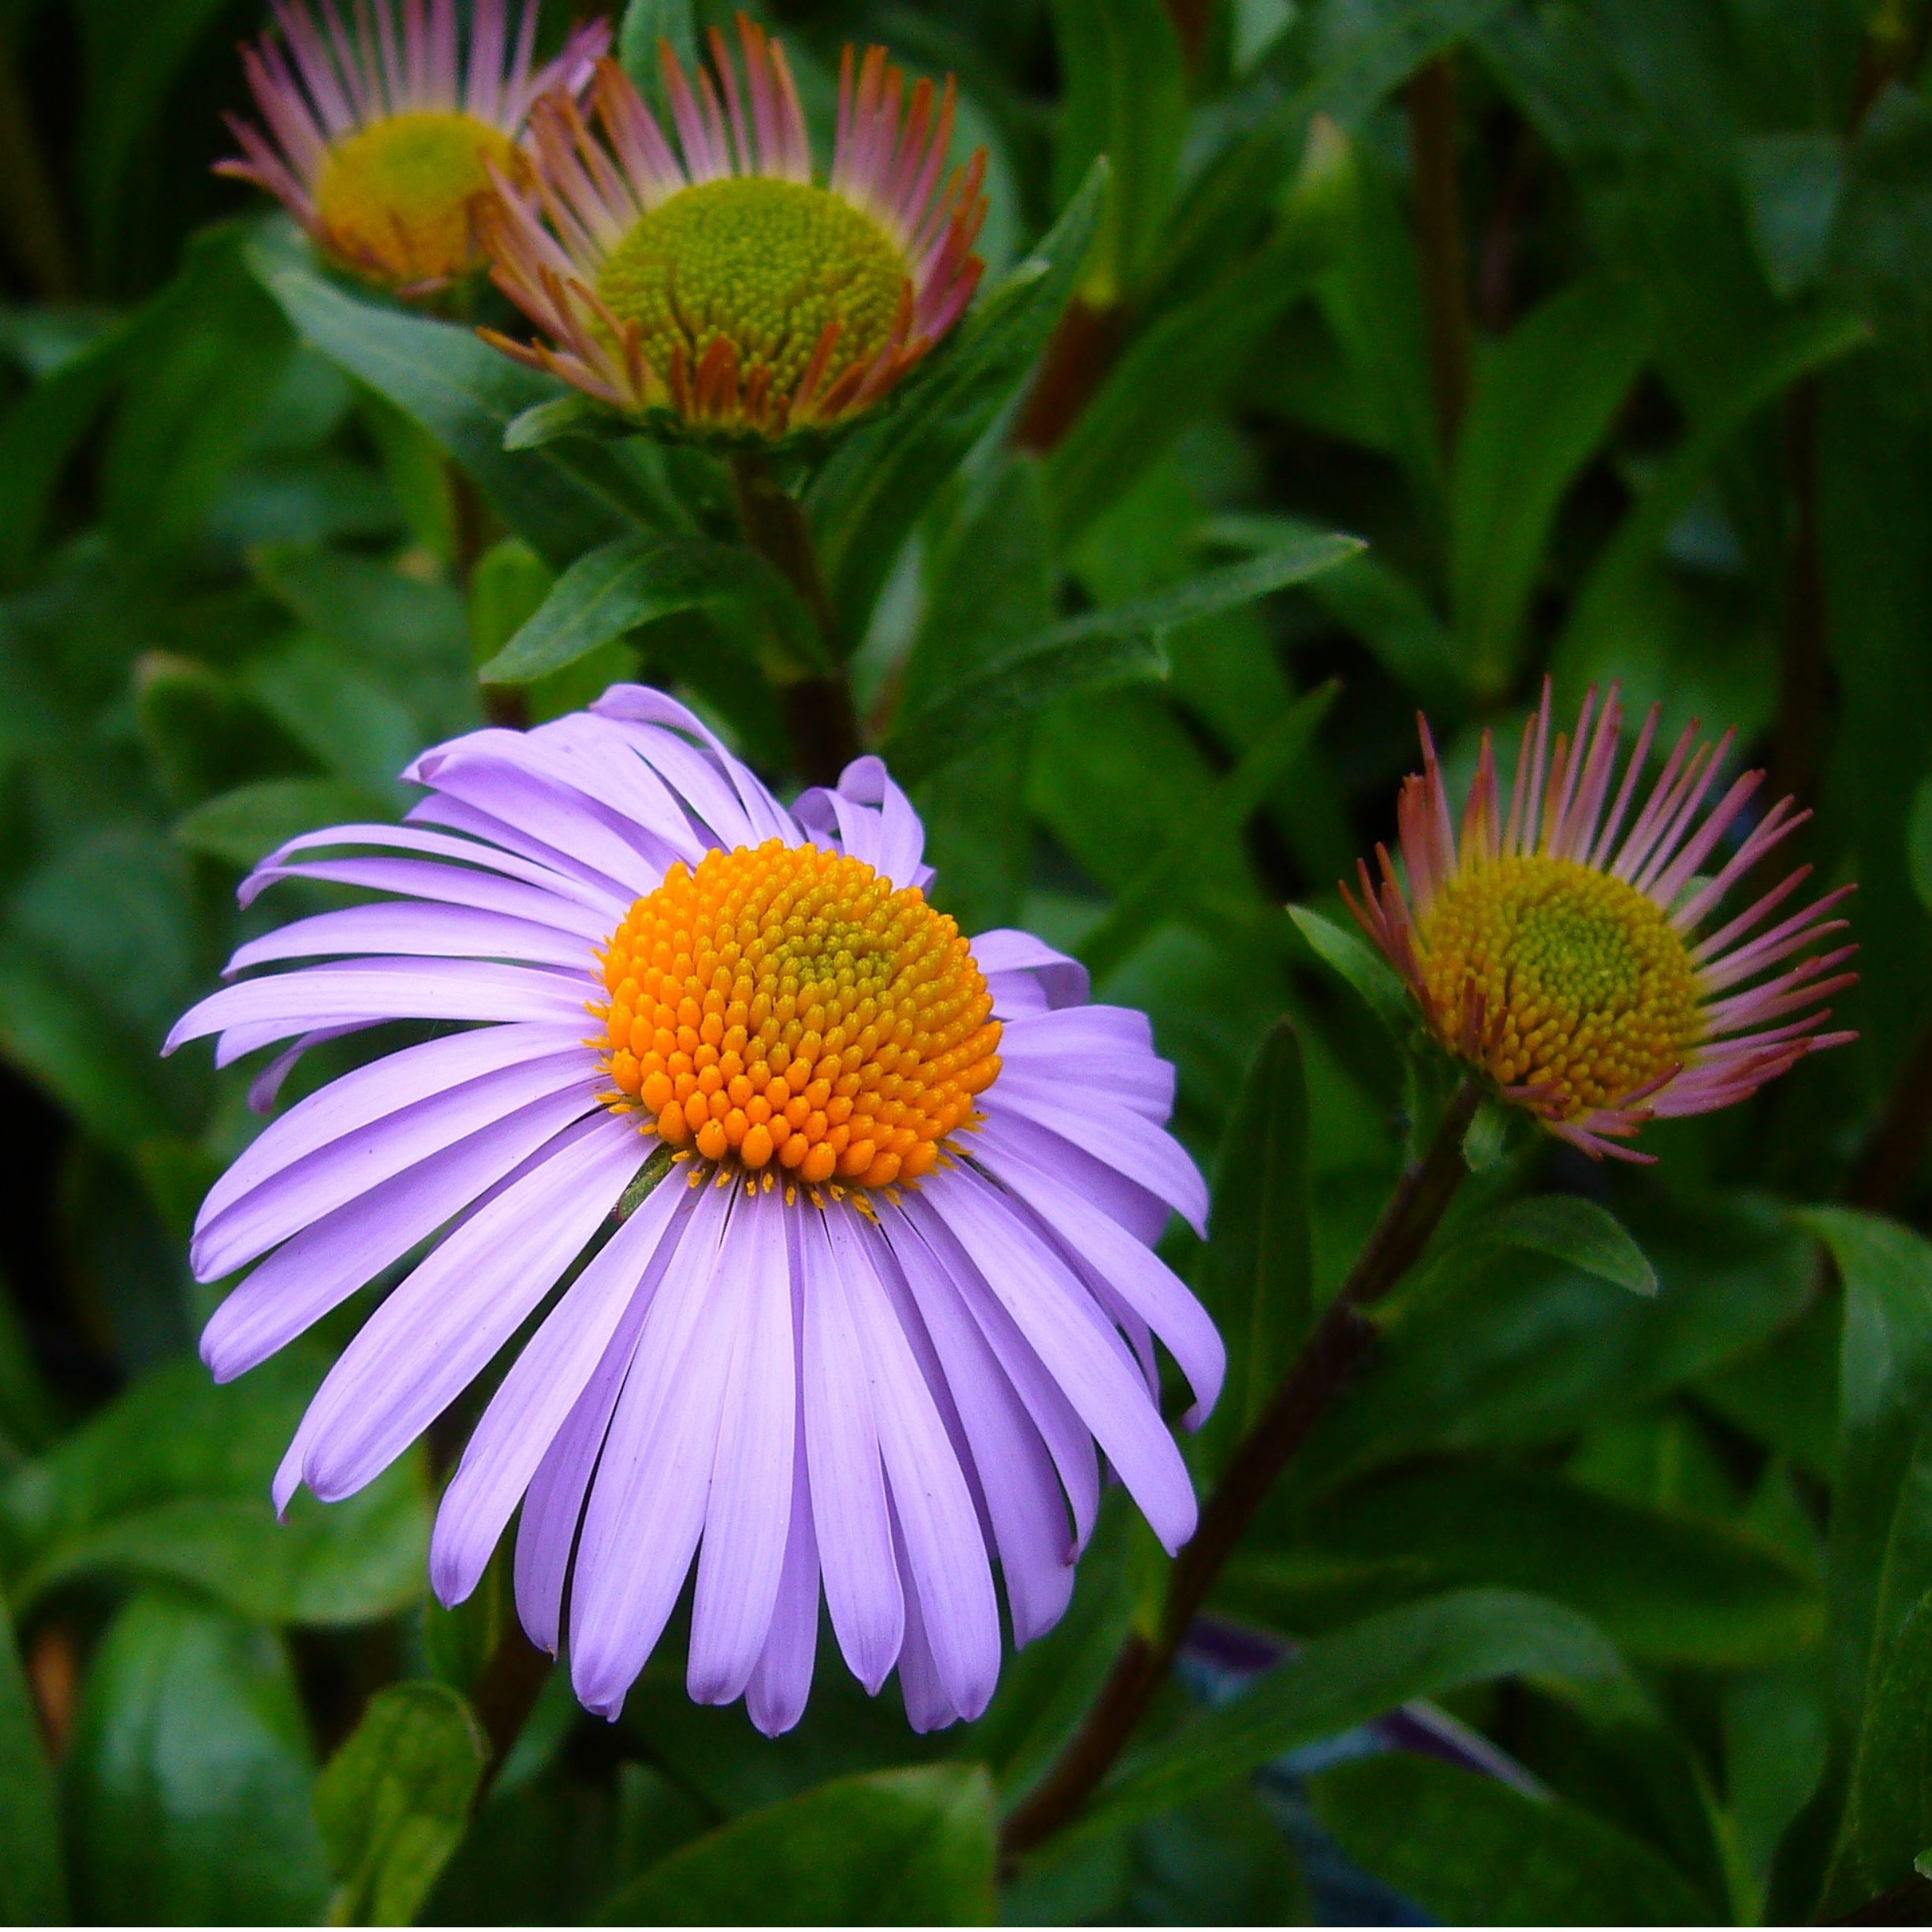
blossom, plant, stem, leaf, flower, petal, bloom, floral, daisy, environment, pet, herb, natural, botany, agriculture, flora, botanical, plants, wildflower, flowers, flower bed, outdoors, vegetation, wildflowers, coneflower, als, horticulture, organic, macro photography, flowering plant, daisy family, mauve flower, annual plant, land plant, aster tongolensis, michelmas daisy